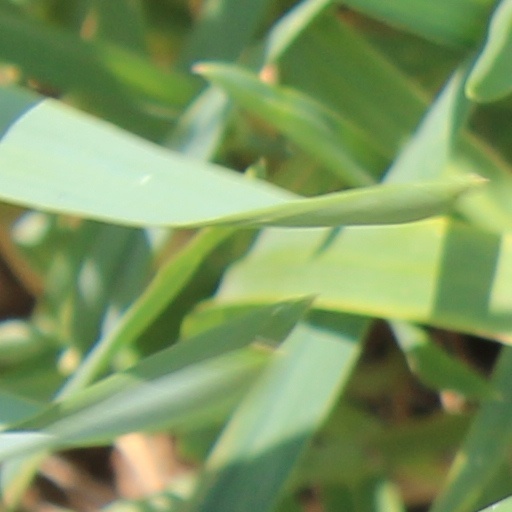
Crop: wheat